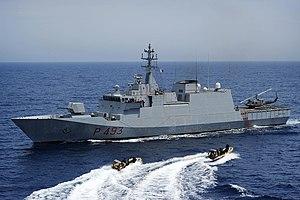
La corvette est une catégorie de petit navire de guerre, léger et rapide, qui apparaît en France à la fin du XVIIᵉ siècle.
Une marine littorale ou côtière est une terminologie maritime désignant une marine de guerre qui est avant tout assignée à la défense des côtes et du littoral et qui ne dispose pas de logistique suffisamment importante pour s'éloigner de ses bases d'origine.
Ce glossaire maritime liste les principaux termes techniques utilisés par le monde maritime et les marins.